AO Foundation

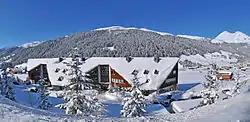
The AO Center at Davos

The foundation has its origins in a Swiss study group named "Arbeitsgemeinschaft für Osteosynthesefragen" (Association of the Study of Internal Fixation), commonly referred to as the AO, that was founded in Switzerland in 1958 as a society. The AO became a foundation in December 1984.